Olga Sandberg

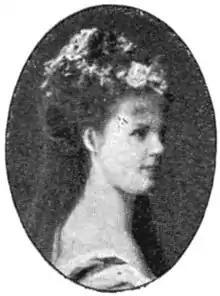
Olga Sandberg

Olga Götilda Katarina Sandberg (21 December 1844 – September 1926), was a Swedish ballerina.